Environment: real
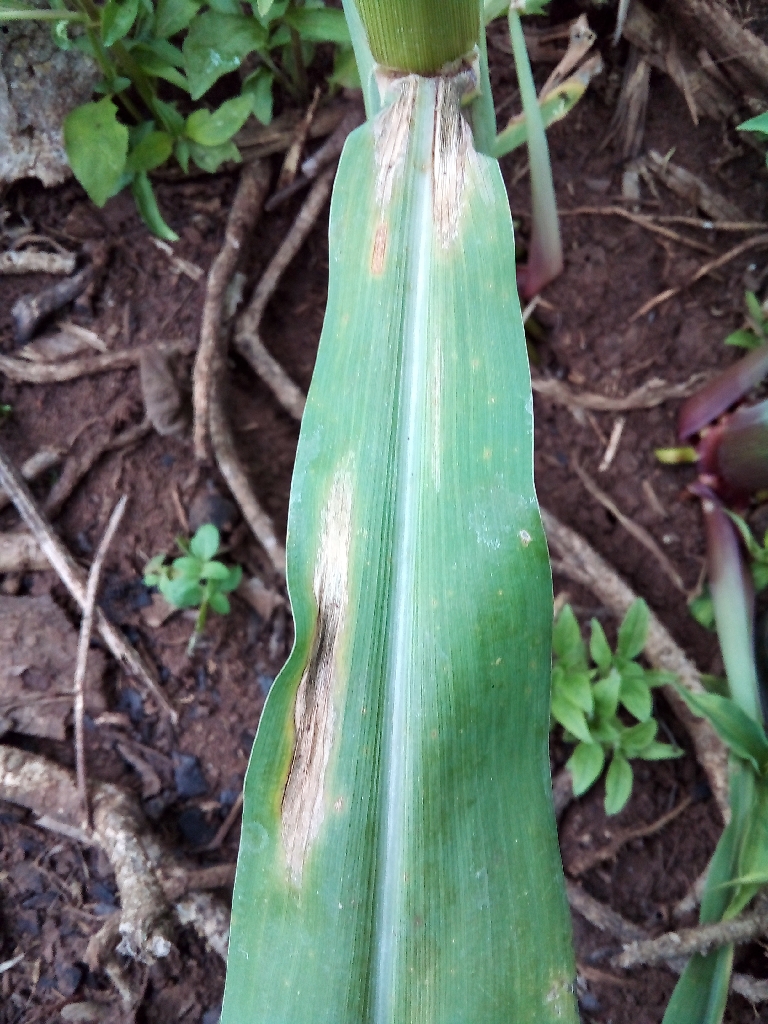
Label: northern_corn_leaf_blight